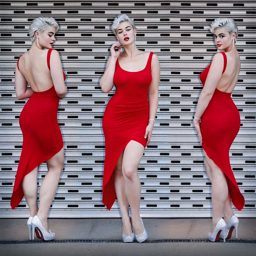
lady in red - picked this slinky number up